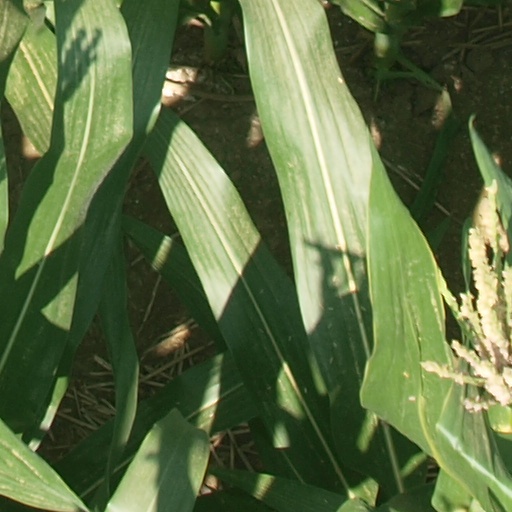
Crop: maize; corn